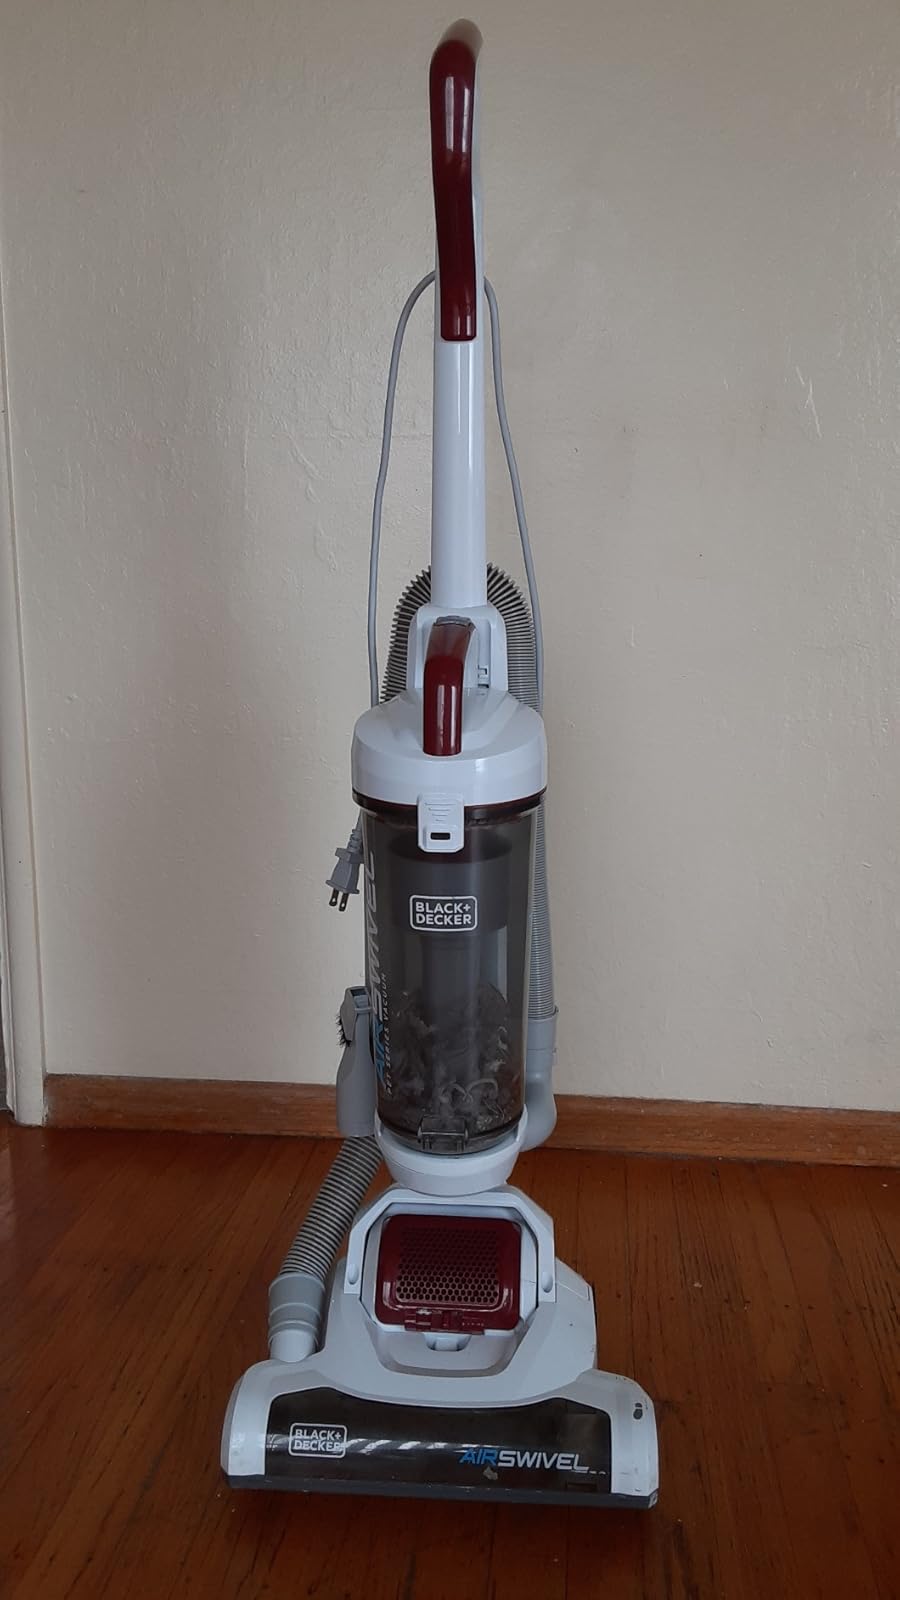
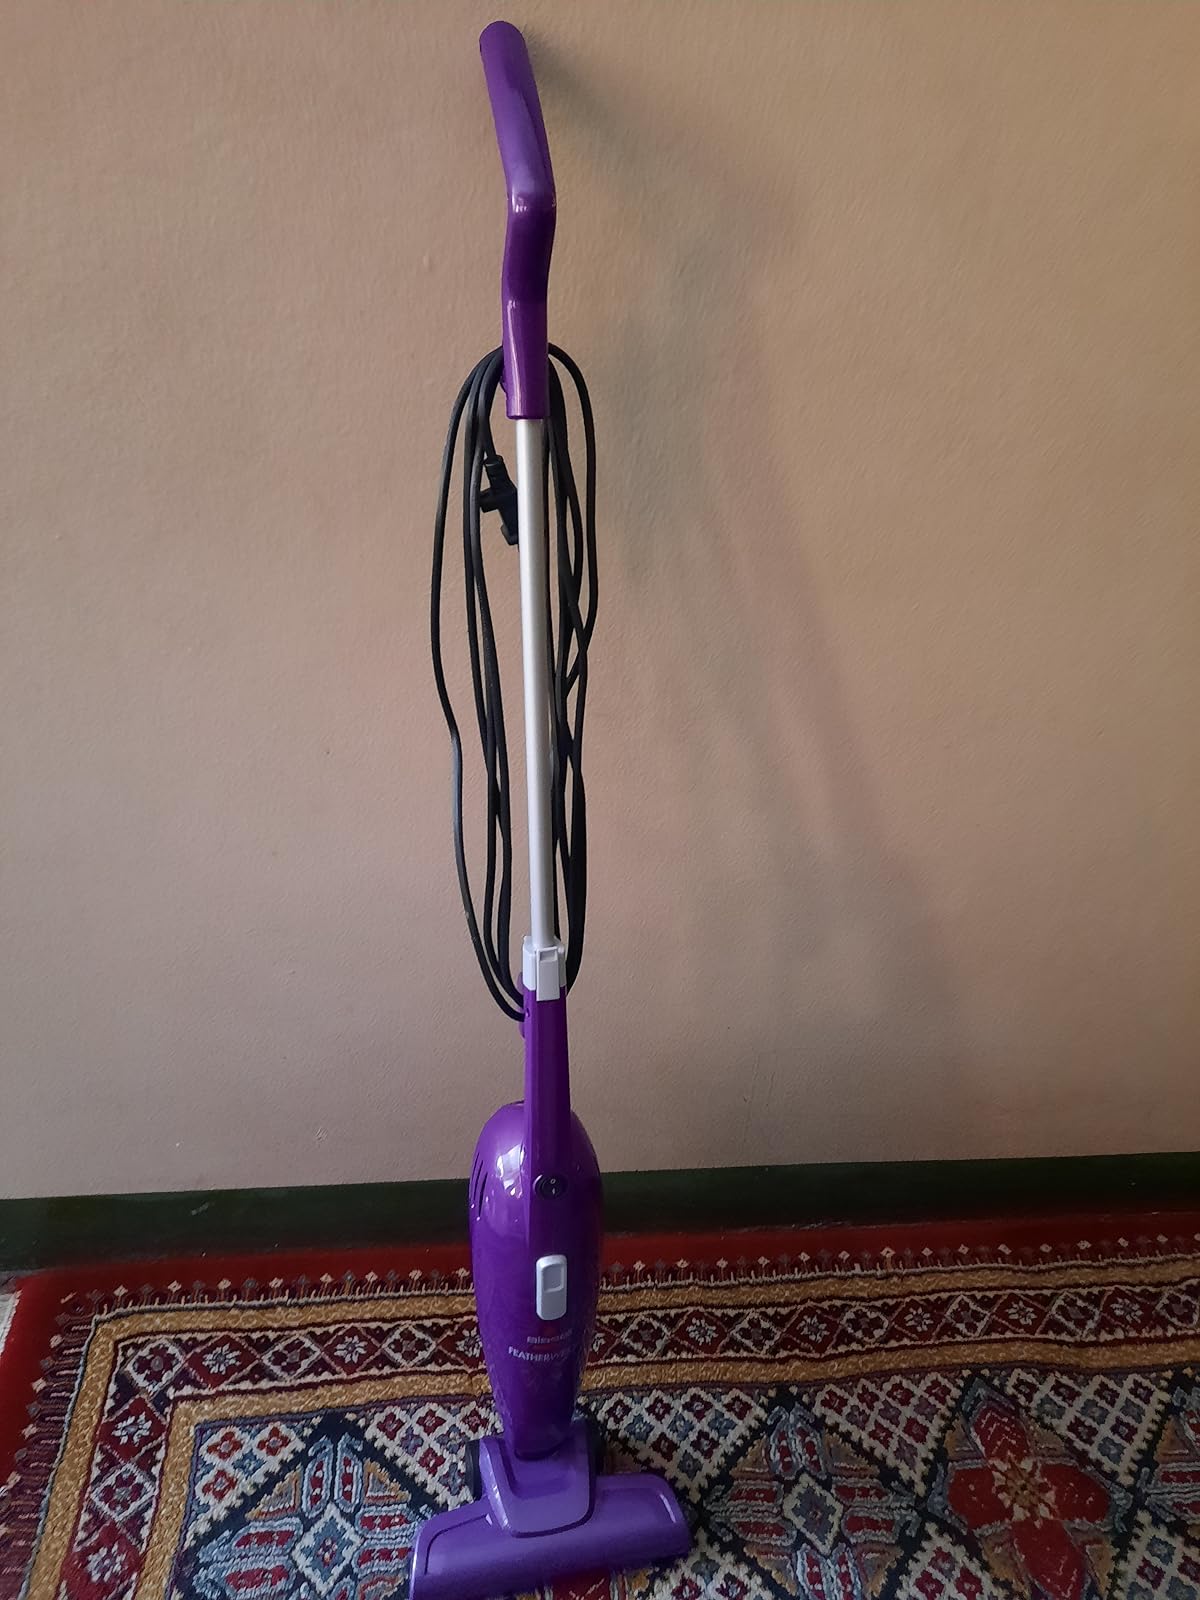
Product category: items_vacuum
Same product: no